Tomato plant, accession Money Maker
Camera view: vertical (180 deg); turntable rotation: 120 degrees
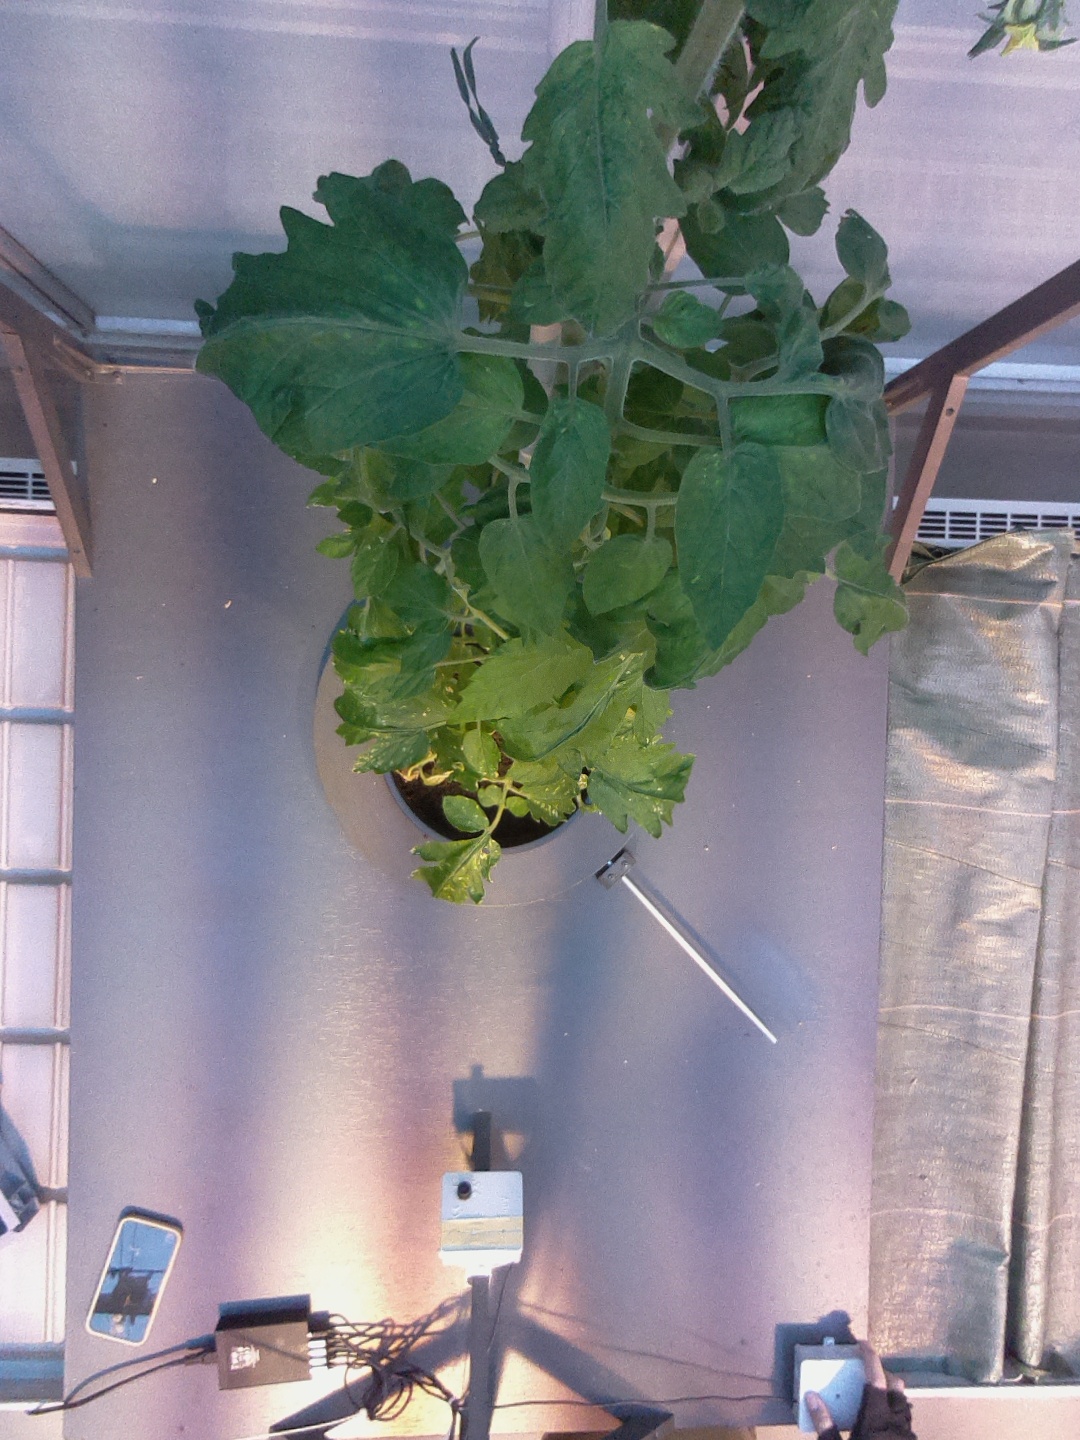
BBCH growth stage 70: Fruits at the main stem or branches visibles